Van Ferro

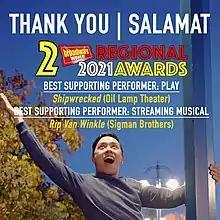
Van Ferro became the first actor of Filipino descent to win the BroadwayWorld Award in Chicago. He won two awards for the 2020–2021 season.

In 2021, Ferro was the understudy to Gabriel Fries in Metropolis Performing Arts Centre's production of "". As theaters in Chicago have reopened in April, Ferro became involved in the process of rehearsing Sigman Brothers' delayed production of "Rip Van Winkle", now airing as a streaming musical over Facebook Live. Ferro also appeared in Oil Lamp Theater's production of "Shipwrecked: An Entertainment" by Donald Margulies, which was the second of 2 productions of the theater company to be produced outdoors. Alan Bresloff of "Around The Town Chicago" writes, "...one of the highlights of the experience is Van Ferro ( player 2) who plays old men, dogs, babies, teen-agers and every other man in the show. He also does some women to show his wide range. He is worth the trip to Glenview...". The production was also cited as Highly Recommended by the magazine. Ferro is also appearing in Sigman Brothers' "Christmas Sonata", an original musical written for the five actors playing in the production, for Christmas 2021.